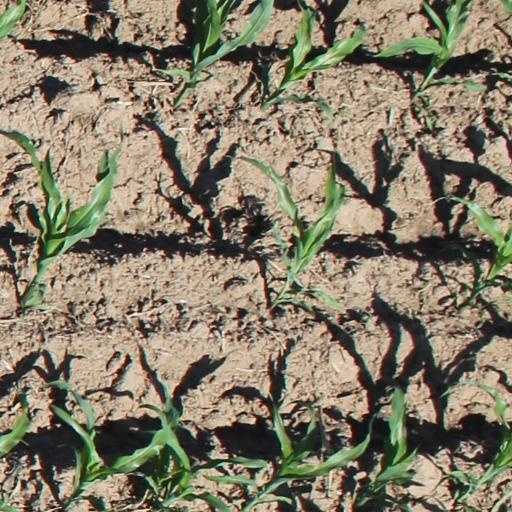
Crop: maize; corn